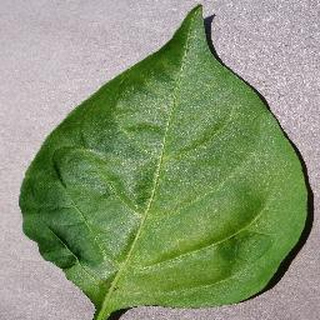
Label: healthy_bell_pepper